Tōru Takemitsu

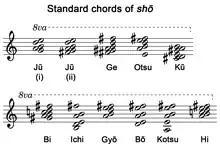
Example 3. Standard chords produced by the "shō", mouth organ of the traditional Japanese court ensemble, "gagaku"

In "Garden Rain" (1974, for brass ensemble), the limited and pitch-specific harmonic vocabulary of the Japanese mouth organ, the "shō" (see ex. 3), and its specific timbres, are clearly emulated in Takemitsu's writing for brass instruments; even similarities of performance practice can be seen, (the players are often required to hold notes to the limit of their breath capacity). In "A Flock Descends into the Pentagonal Garden", the characteristic timbres of the "shō" and its chords (several of which are simultaneous soundings of traditional Japanese pentatonic scales) are emulated in the opening held chords of the wind instruments (the first chord is in fact an exact transposition of the "shō's" chord, Jū (i); see ex. 3); meanwhile a solo oboe is assigned a melodic line that is similarly reminiscent of the lines played by the "hichiriki" in "gagaku" ensembles.